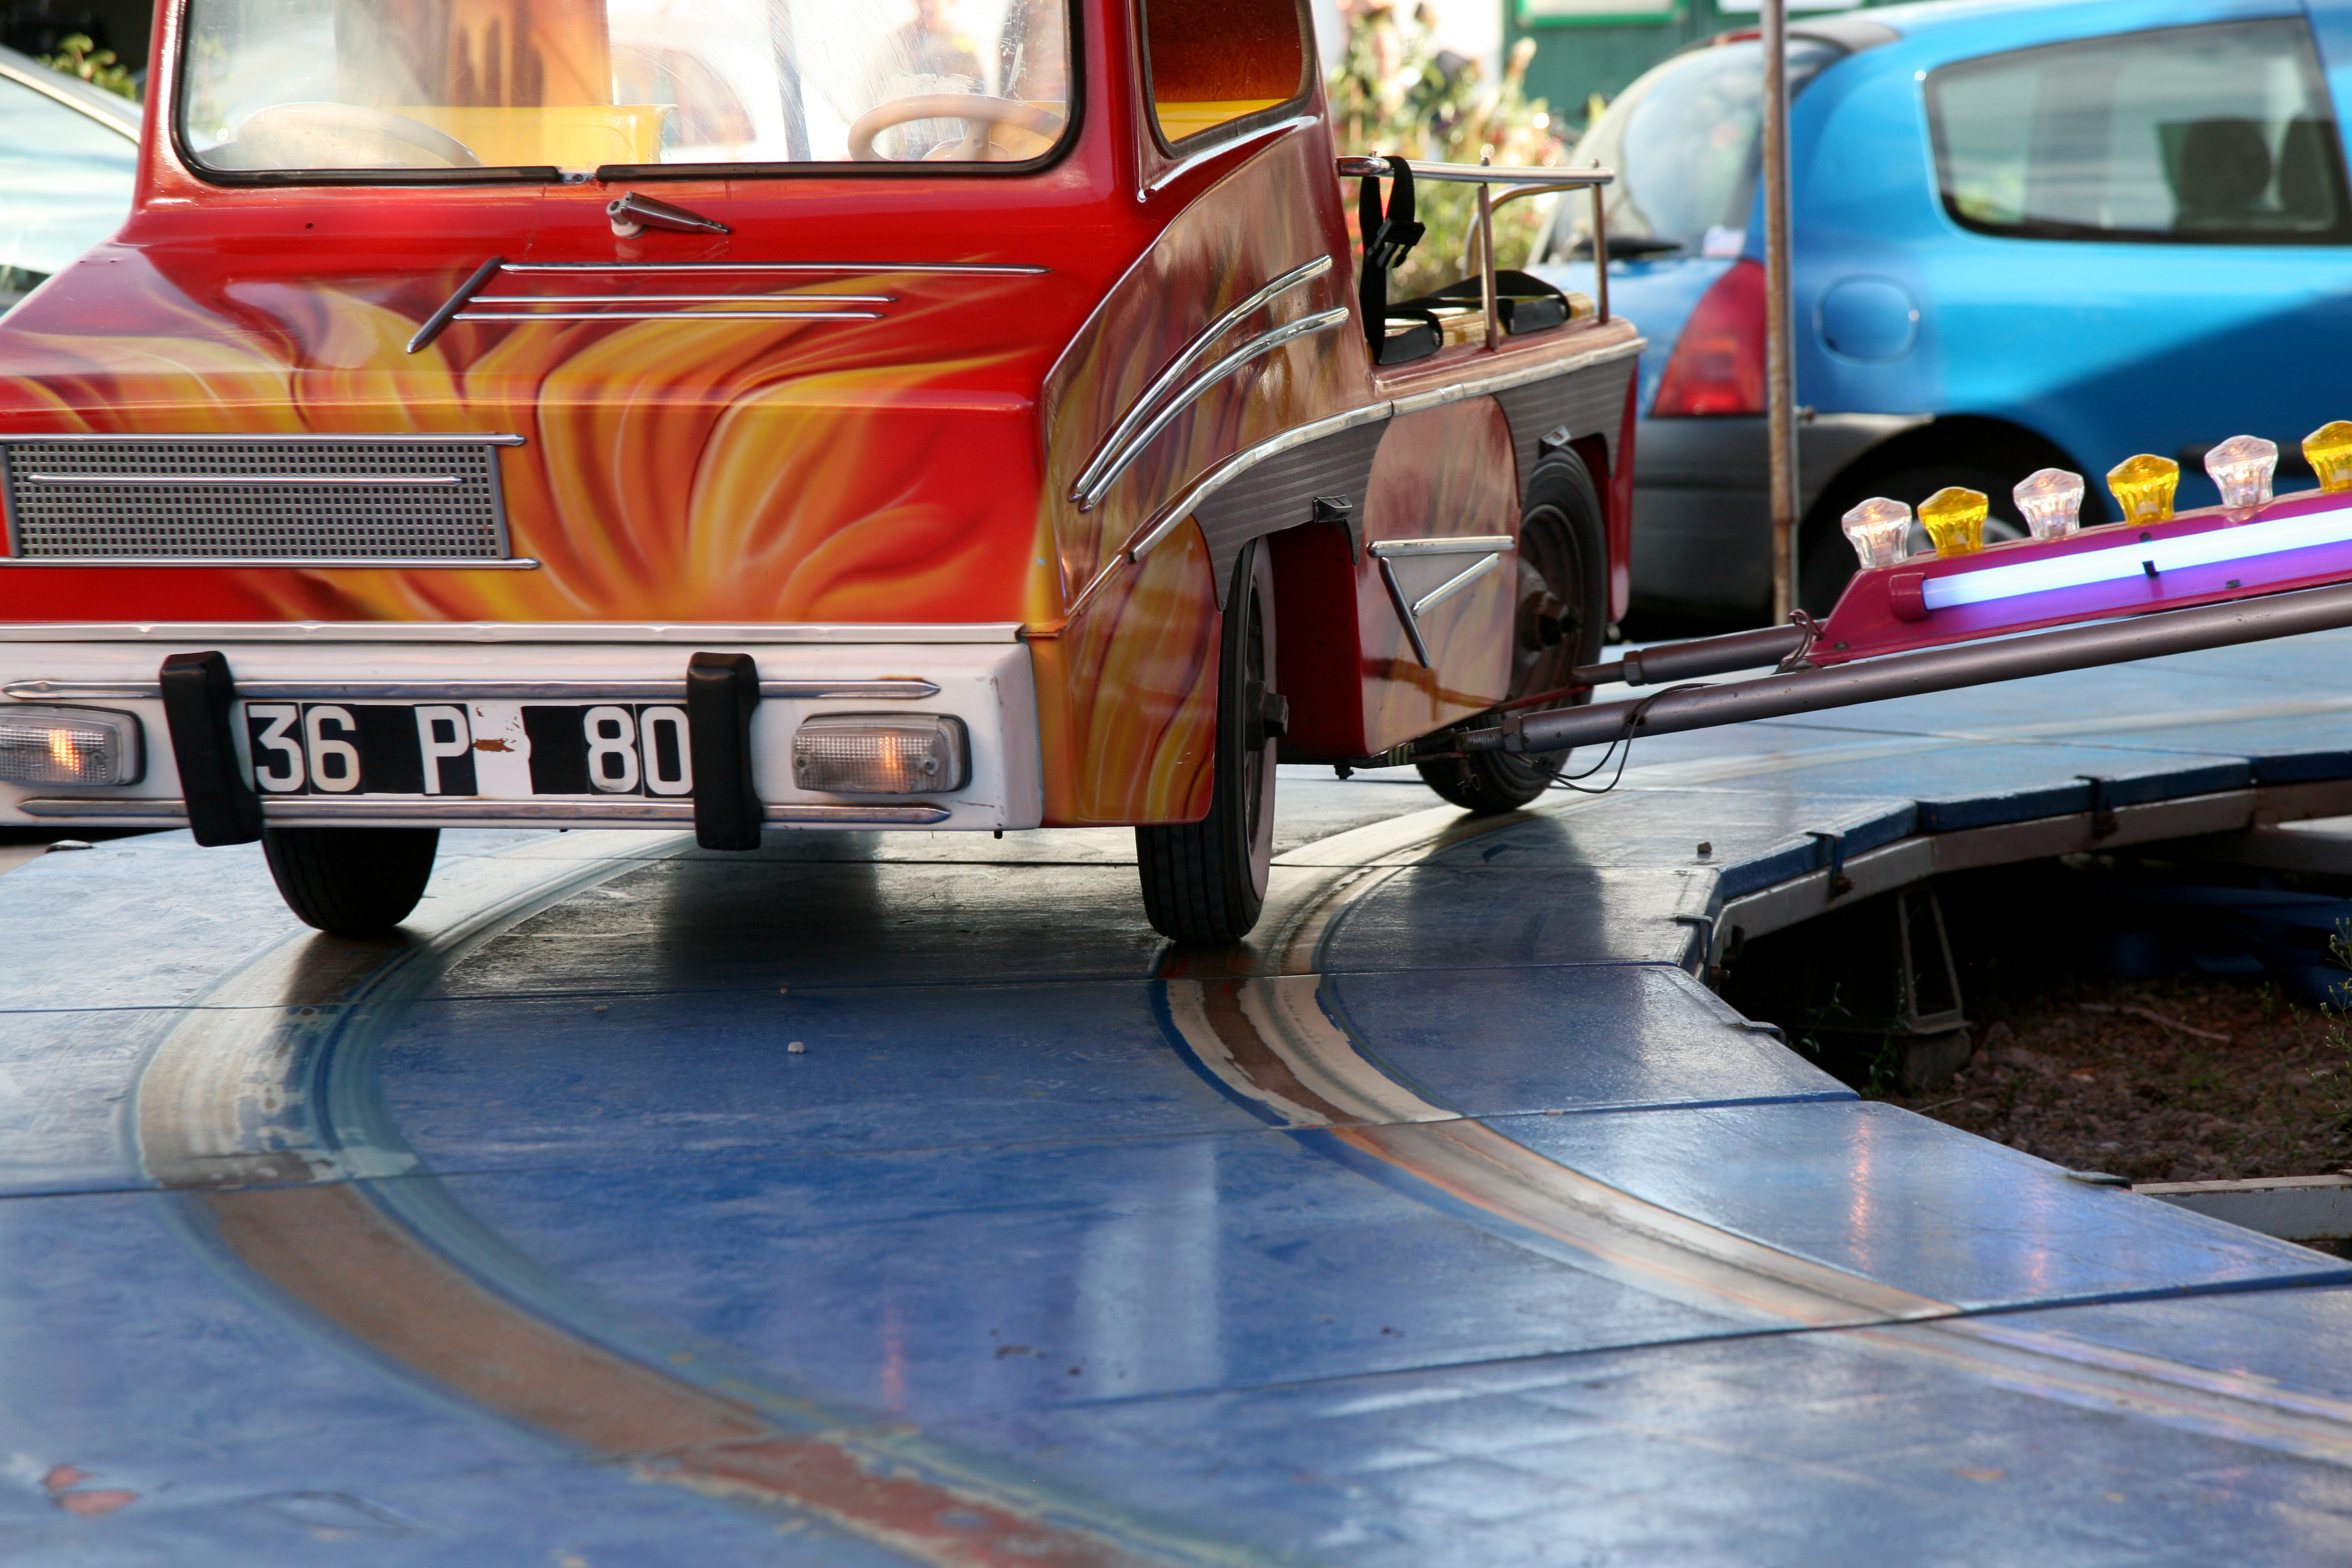
car, transport, france, vehicle, child, carousel, public transport, bumper, 5d, channel, enfants, frankreich, enfance, carrusel, pasdecalais, cotedopale, stellaplage, manche, cucq, seasideresort, seebad, karussell, chilhood, dukass, stationbaln aire, land vehicle, mode of transport